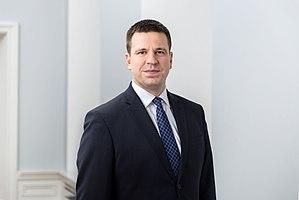
Le gouvernement Ratas I est le gouvernement de la république d'Estonie du 23 novembre 2016 au 29 avril 2019, durant la XIIIᵉ législature du Riigikogu.
Le gouvernement Ratas II est le gouvernement de la république d'Estonie depuis le 29 avril 2019, durant la XIVᵉ législature du Riigikogu.